Sultanate of Sulu

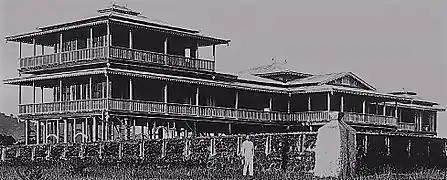
Darul Jambangan (Palace of Flowers) in Maimbung, last residence to the sultans.

The Chinese set up a trading network between Singapore, Zamboanga, Jolo and Sulu. The Chinese sold small arms like Enfield and Spencer Rifles to the Buayan Datu Uto. They were used to battle the Spanish invasion of Buayan. The datu paid for the weapons in slaves. The population of Chinese in Mindanao in the 1880s was 1,000. The Chinese ran guns across a Spanish blockade to sell to Mindanao Moros. The purchases of these weapons were paid for by the Moros in slaves in addition to other goods. The main group of people selling guns were the Chinese in Sulu. The Chinese took control of the economy and used steamers to ship goods for exporting and importing. Opium, ivory, textiles, and crockery were among the other goods which the Chinese sold.